Pateley Bridge

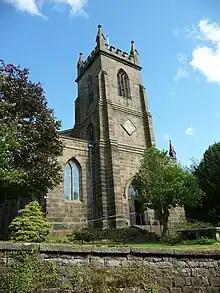
St Cuthbert’s Church

In the early Middle Ages the site of Pateley lay in lands of the Archbishop of York, which came to be known as Bishopside. In the 12th century the principal settlement in Bishopside was at Wilsill, rather than Pateley. Pateley was first recorded in 1175 (though the document survives in a later copy), as "Patleiagate", with 14th century forms including "Patheleybrig(ge)". The final elements are clear, deriving from Old Norse "gata" ('street') and the northern dialect form "brig" ('bridge') respectively. The bridge is Pateley Bridge over the River Nidd.